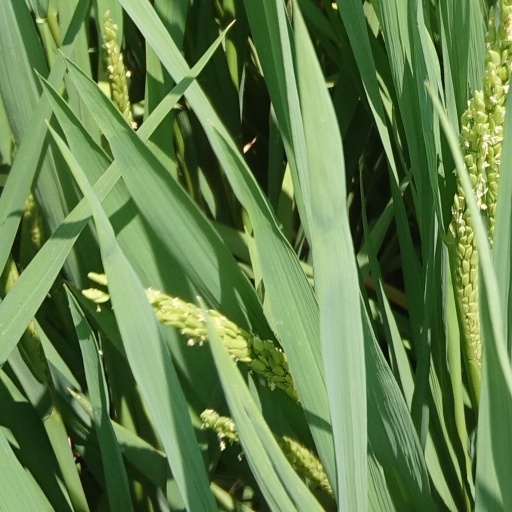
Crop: rice